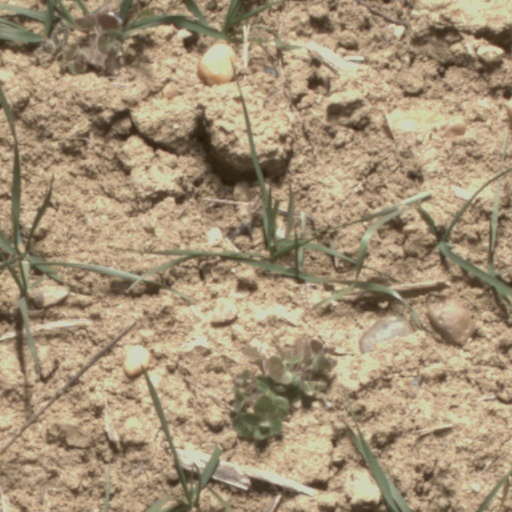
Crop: wheat